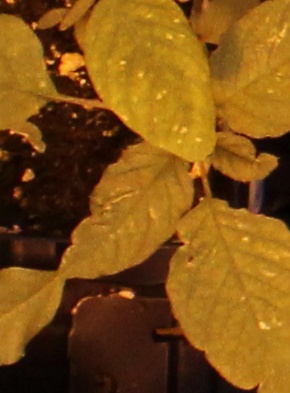
Label: Palmer Amaranth